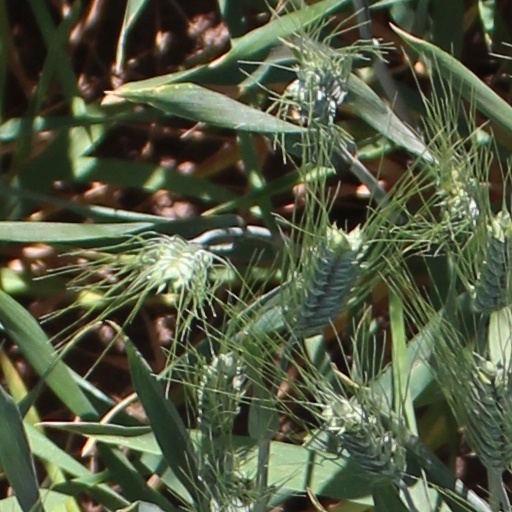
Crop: wheat